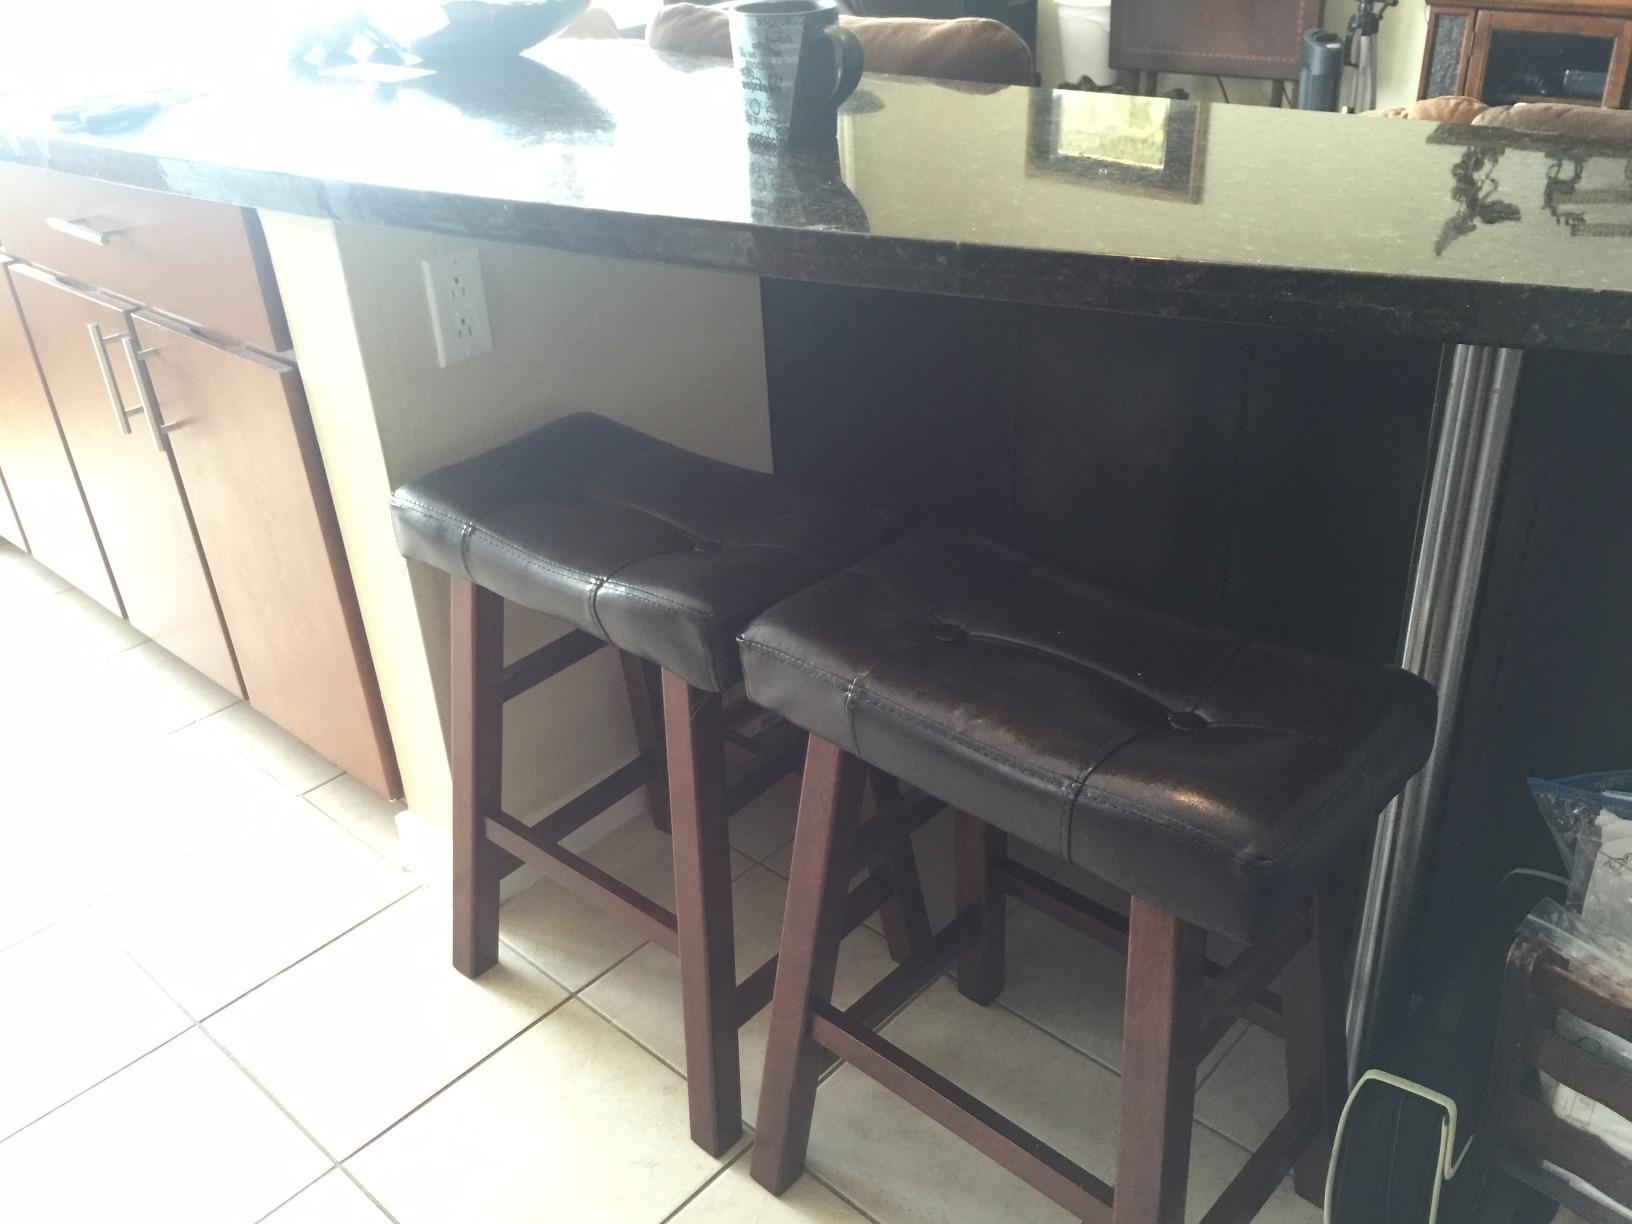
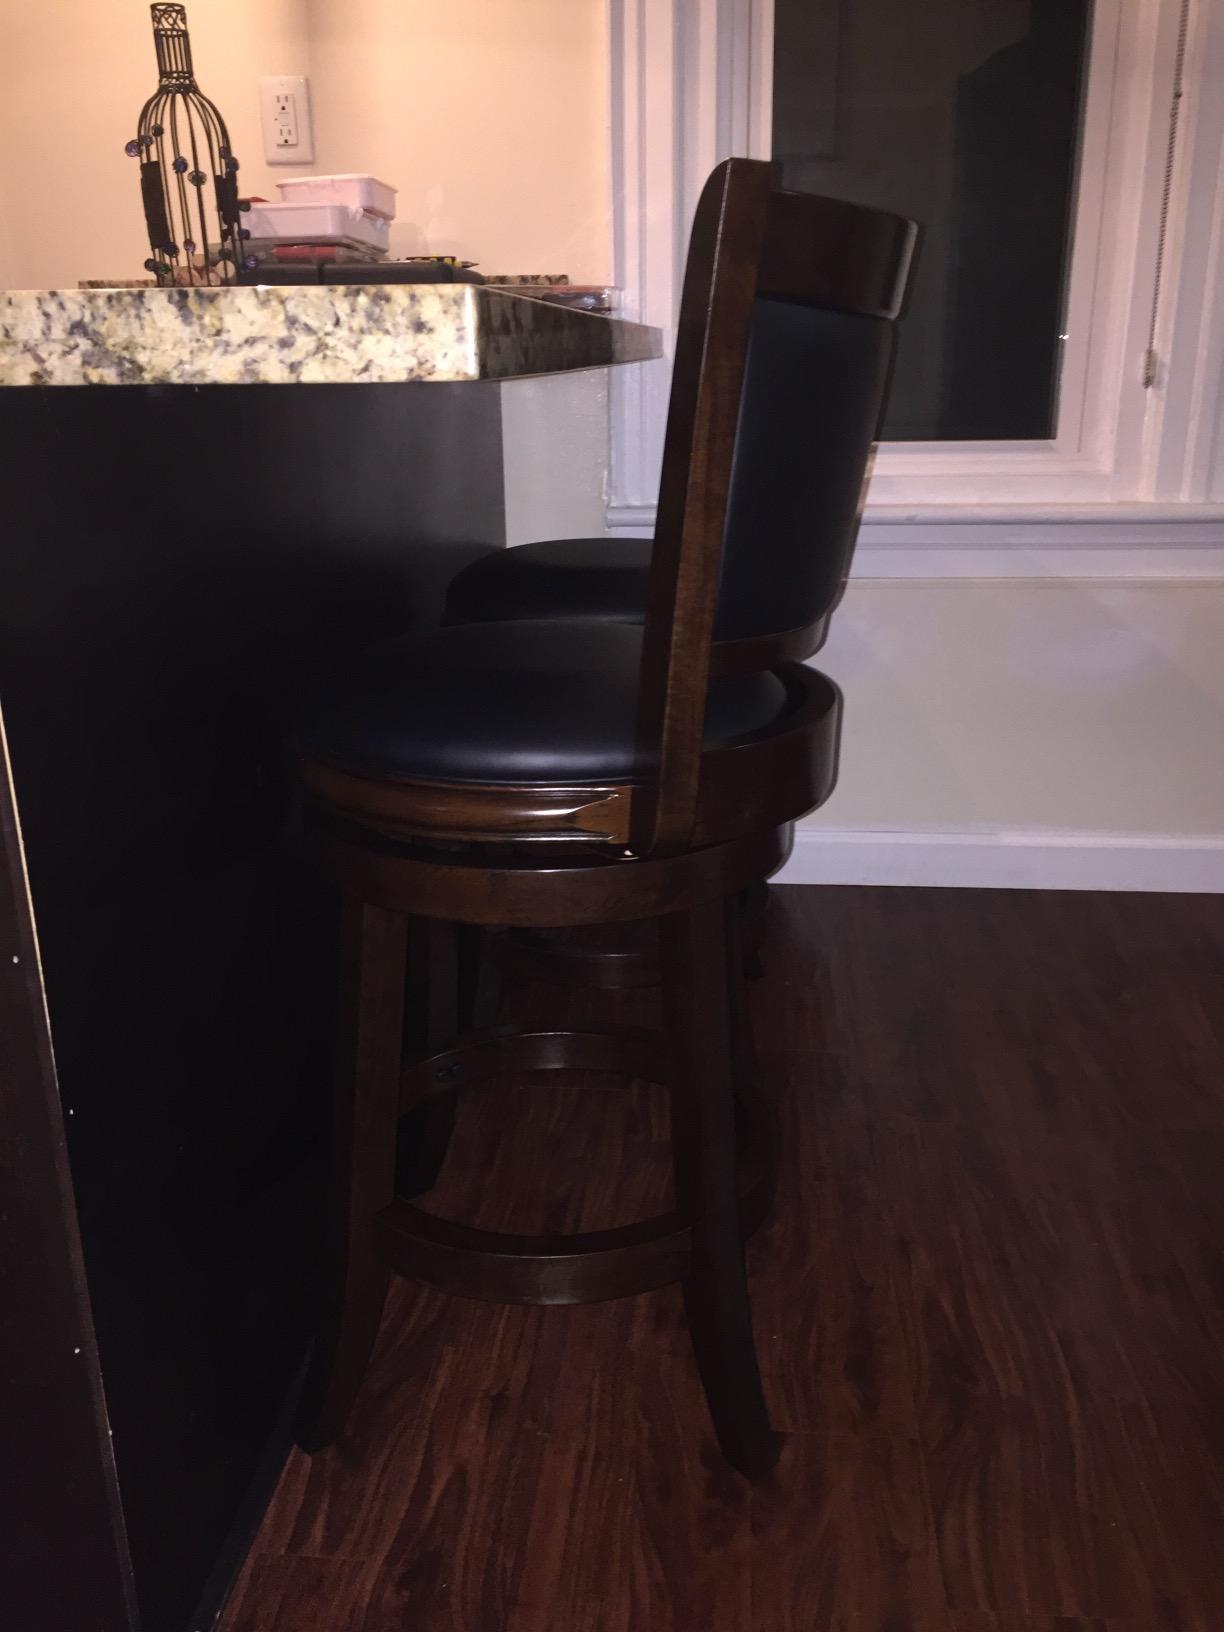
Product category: stool
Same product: no